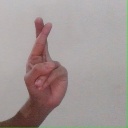
अक्षर: र